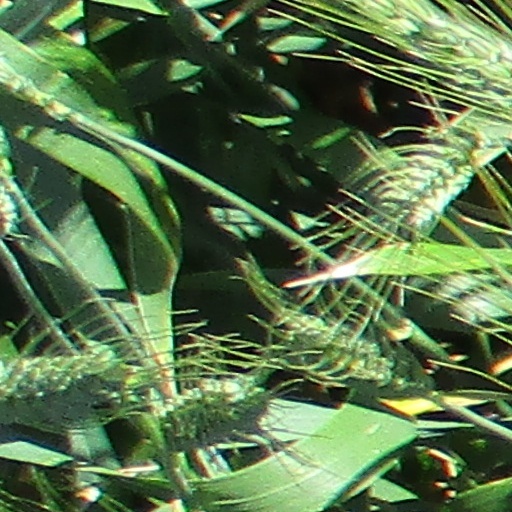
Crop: wheat